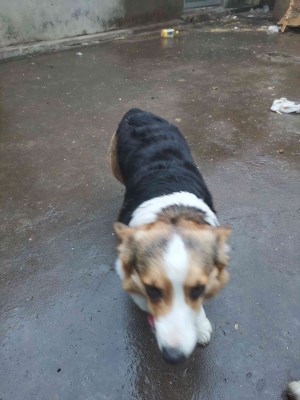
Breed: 2909-n000116-Cardigan